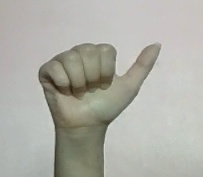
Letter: dhad